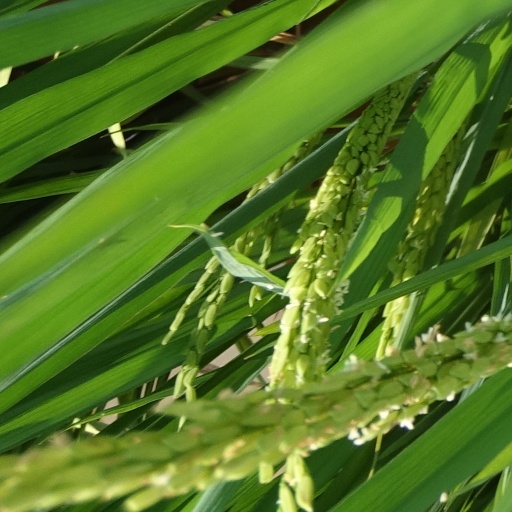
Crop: rice